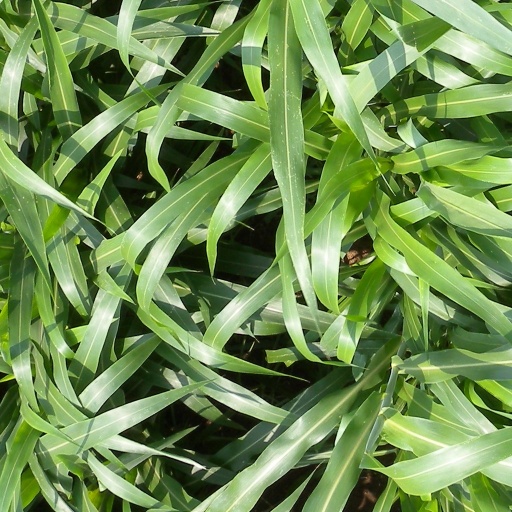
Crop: sorghum